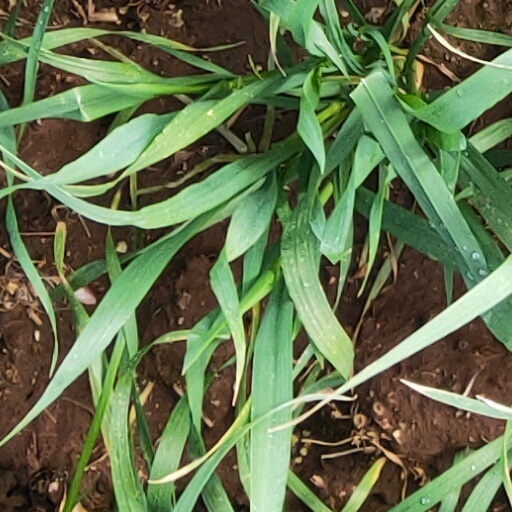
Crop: wheat